Ralph McFillen

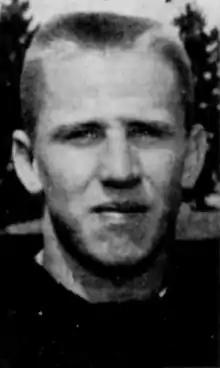
McFillen in 1963

Ralph McFillen (born 1942) is a former American National Collegiate Athletic Association conference commissioner. McFillen, before retiring in 2007, served as the commissioner for the Mid-America Intercollegiate Athletics Association (MIAA), an NCAA Division II conference since 1997. Before serving as the MIAA commissioner, McFillen was the commissioner for Metro Conference and Gulf South Conference.